Saint-Paul-Saint-Louis

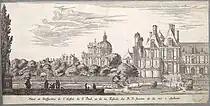
The church and neighbourhood about 1660

In 1580 the Jesuits established their first house in Paris, and constructed a chapel dedicated to Louis IX of France, later known as Saint Louis, close to the present church. As the city grew, this chapel was too small, and it was replaced between 1627 and 1641 with a new church, built with the financial aid of Louis XIII. The first stone of the new building was laid by Louis XIII in 1627. Its original name was 'église Saint-Louis de la maison professe des Jésuites', in reference to the Maison Professe des Jésuites attached to it. The name of his ancestor, Louis IX, was added to the name of the church. The architect of the new church was the Jesuit priest Étienne Martellange. This was a collaboration between Martellange who drew the initial plans and another Jesuit architect, François Derand, who was responsible for the design of the facade. It was the first church in Paris to break away entirely from the Gothic style and to use the new Baroque style. The plan is inspired by the Chiesa del Gesù in Rome.